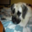
Label: dog